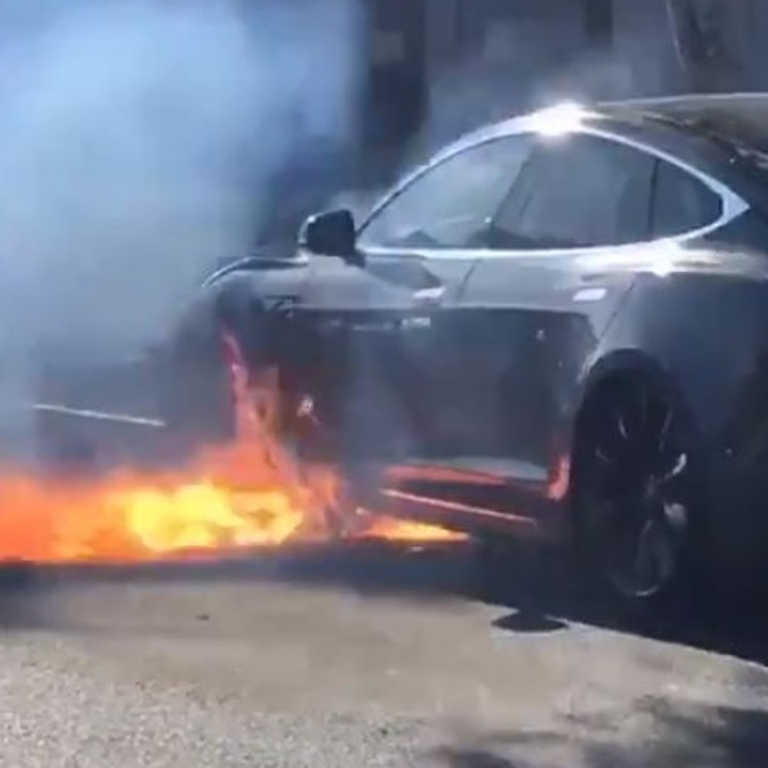
Label: urban_fire